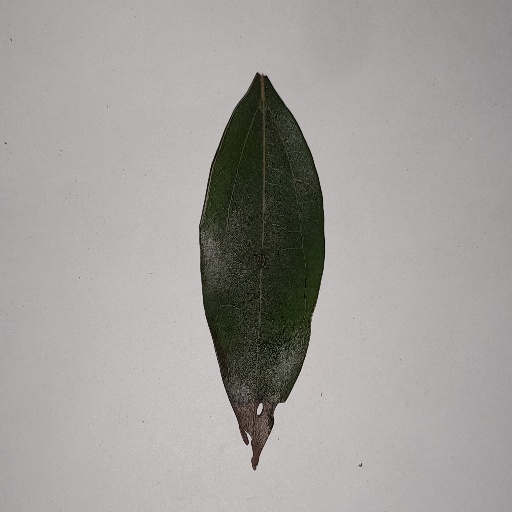
Species: Camphor
Leaf condition: Bacterial Spot